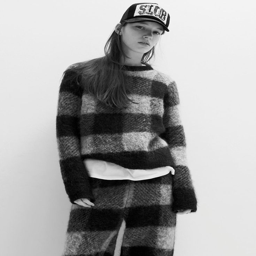
people always pushes the boundaries of cool and street every season with their fashion label .